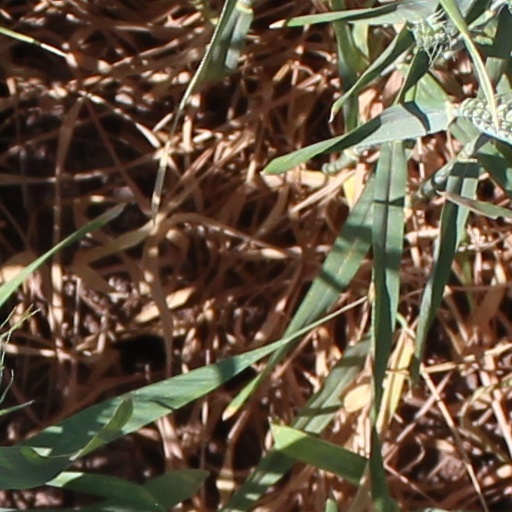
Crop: wheat